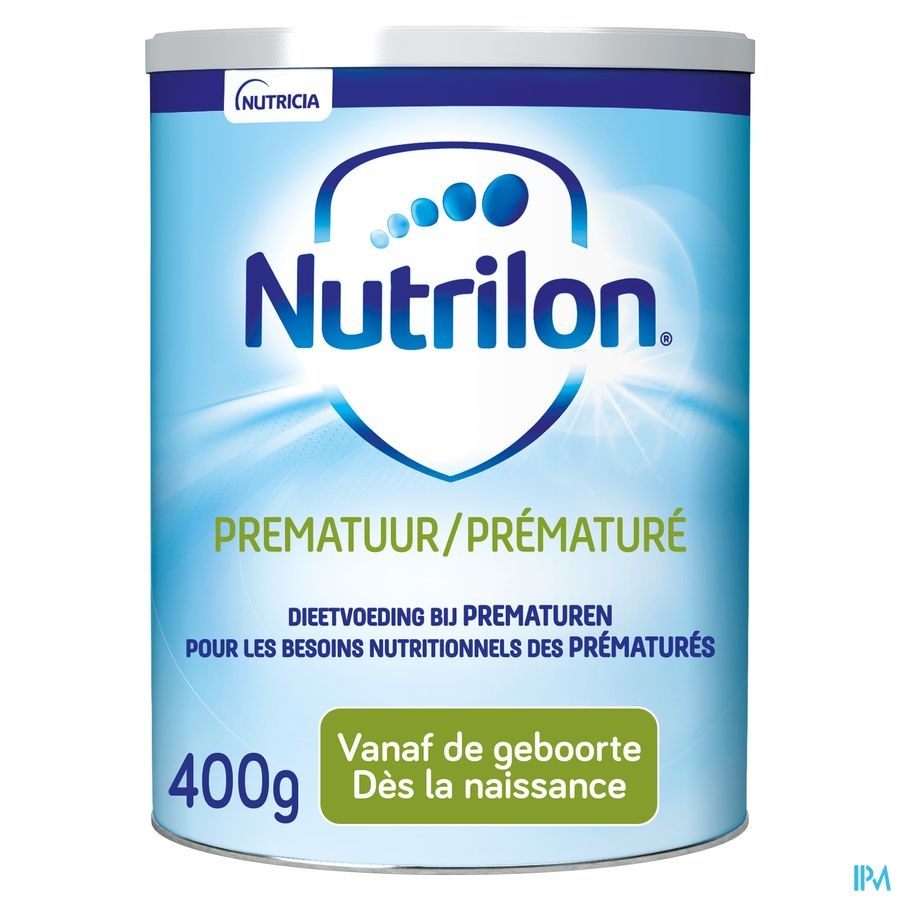
Nutrilon Prématuré | Lait Bébé dès la naissance  | Lait en Poudre pour Biberon | Boite 400g
Depuis 125 ans, les équipes de scientifiques, pédiatres et nutritionnistes de Nutricia développent les formules Nutrilon® les plus avancées pour vous apporter le meilleur de notre expertise. Nutrilon® Prématuré est une denrée alimentaire destinée à des fins médicales spéciales, indiquée pour les besoins nutritionnels des nourrissons prématurés . Convient aux bébés dès la naissance . Quantité ajustée en énergie, protéines et beta-palmitate Lait en poudre dans un emballage hygiénique de 400g avec un emplacement prévu pour la mesurette de dosage Avez-vous des questions sur votre alimentation ou celle de votre enfant ? Les diététiciennes de Nutricia sont disponibles! Téléphone (gratuit) : 0800 16 685 - Whatsapp: +32 471 13 43 00 Important : Le lait maternel est l'alimentation idéale pour les bébés. Nutrilon® Prématuré peut convenir dès la naissance si l'allaitement n'est pas possible ou en complément du lait maternel Utilisez uniquement Nutrilon® Prématuré sous la supervision d'un professionnel de santé. Nutricia est fière d'être certifiée B Corp® ! Indications Nutrilon® Prématuré, pour les besoins nutritionnels des prématurés Nutrilon® Prematuré est une denrée alimentaire destinée à des fins médicales spéciales. Peut constituer la seule source d'alimentation des prématurés < 1800g, si l'allaitement n'est pas possible ou en complément du lait maternel. Utilisez uniquement Nutrilon® Prematuré sous la supervision d'un professionnel de la santé. Ne peut être utilisé par voie parentérale. L'allaitement maternel est l'alimentation idéale pour les bébés. Utilisation Important : Suivez toujours les instructions de préparation. Une préparation et/ou une conservation inappropriées peuvent entraîner des risques pour la santé de votre bébé. 1) Lavez-vous les mains et veillez à ce que vos ustensiles soient bien propres. 2) Versez dans le biberon la quantité d'eau requise. Utilisez de préférence de l'eau en bouteille faiblement minéralisée ou de l'eau du robinet préalablement bouillie. Chauffez l'eau jusqu'à 37°c. Prenez la mesurette fournie et utilisez le dos d'un couteau propre pour racler le surplus de poudre. 4) Ajoutez à l'eau le nombre de mesurettes recommandé. Fermez le biberon et secouez jusqu'à dissolution complète de la poudre. 5) Contrôlez la température de la préparation sur la partie intéeriere du poignet. Refermez toujours bien la boîte après utilisation. Consommez la préparation dans l'heure et jetez le surplus. Composition Lait écrémé, lactose ( lait ), sirop de glucose, huiles végétales (huile de tournesol oléique, huile de colza, huile de tournesol, triglycérides à chaîne moyenne (huile de noix de coco et/ou huile de palme), huile d'onagre), protéines de lactosérum ( lait ), galacto-oligosaccharides ( lait ), matière grasse laitière anhydre, lipides d' oeuf , maltodextrine, citrate de sodium, fructo-oligosaccharides, phosphate de calcium, huile de poisson , chlorure de sodium, carbonate de calcium, huile de Mortierella alpina, acide L-ascorbique, inositol, chlorure de choline, chlorure de magnesium, citrate de potassium, émulsifiant (lécithine de soja ), acétate de DL-α-tocophérol, taurine, sulfate ferreux, sulfate de zinc, nicotinamide, cytidine 5'-monophosphate, L-carnitine, uridine 5'-monophosphate de sel de sodium, D-pantothénate de calcium, inosine 5'-monophosphate de sel de sodium, antioxydant (palmitate d'ascorbyl), adénosine 5'-monophosphate, sulfate de cuivre, guanosine 5'-monophosphate de sel de sodium, acétate de rétinol, DL-α-tocophérol, hydrochlorure de thiamine, palmitate de rétinol, riboflavine, chlorhydrate de pyridoxine, acide ptéroylmonoglutamique, iodure de potassium, sélénite de sodium, phytoménadione, sulfate de manganèse, D-biotine, cholécalciférol, cyanocobalamine. Notes légales Nutrilon Premature Pdr 400g est un complément alimentaire disponible en pharmacie. Il ne peut se substituer à un mode de vie sain et à une alimentation variée et équilibrée. Ne prenez pas plus que la dose quotidienne recommandée indiquée sur l'emballage. Demandez conseil à votre pharmacien. Tenir hors de portée des enfants.
Brand: Nutrilon
Category: Baby & Toddler > Nursing & Feeding > Baby & Toddler Food > Baby Formula